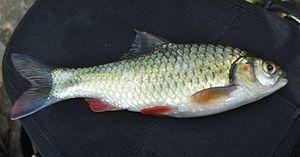
Systomus est un genre de poissons téléostéens de la famille des Cyprinidae et de l'ordre des Cypriniformes, originaire d'Asie tropicale.